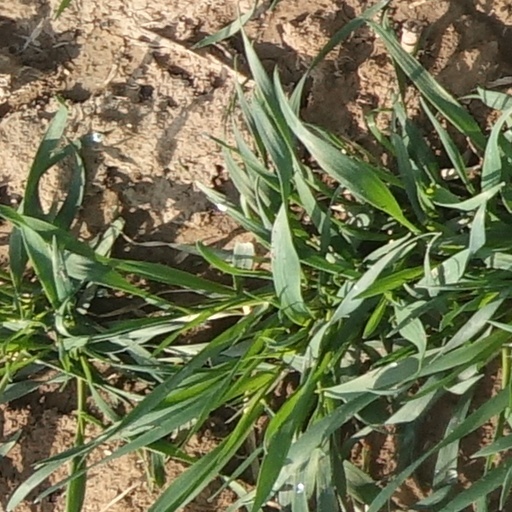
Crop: wheat